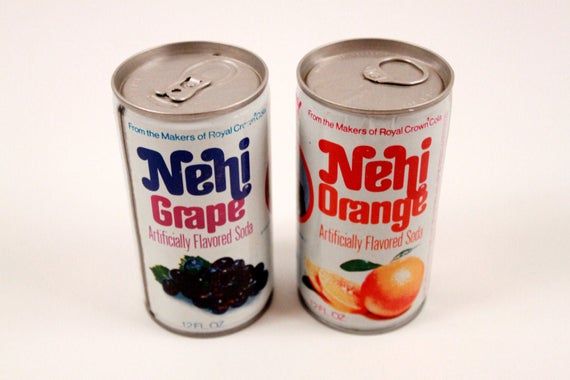
Label: metal